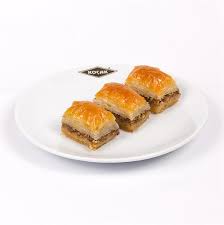
Yemek: baklava